Amit Shankar

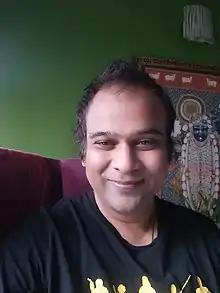
Amit Shankar, author and poet

Currently based out of Gurgaon, Shankar has written five fiction titles, and authored and edited two international poetry collections. His short stories have been adapted into films, plays and skits. His titles have represented contemporary Indian fiction at Frankfurt Book Fair and the Beijing Book Fair.